John Diggle (Arrowverse)

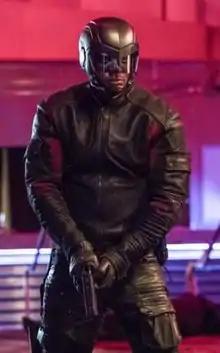
David Ramsey as John Diggle in his Spartan suit as seen in the sixth season of "Arrow"

John Thomas Diggle, also known by his code names Freelancer (with the Suicide Squad) and Spartan (with Team Arrow), is a fictional character in The CW's Arrowverse franchise and "Superman & Lois", first introduced in the 2012 pilot episode of the television series "Arrow". The character was created for the series by Greg Berlanti, Marc Guggenheim, and Andrew Kreisberg. Diggle is portrayed by David Ramsey.